Question: What number is on the post?
Tambaya: Wacce lamba ce a jikin turken?
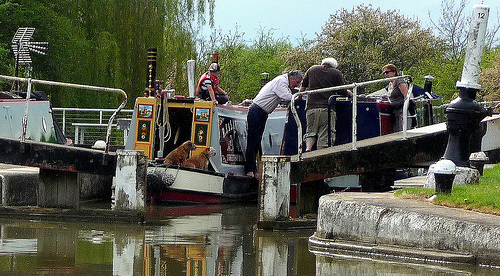
Answer: 12
Amsa: 12